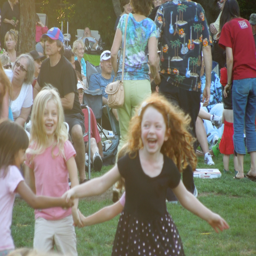
some wednesday evening during the summer